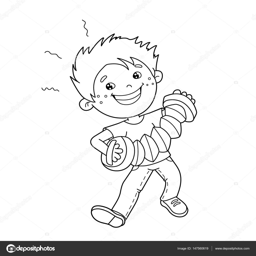
coloring page outline of cartoon boy playing the accordion .